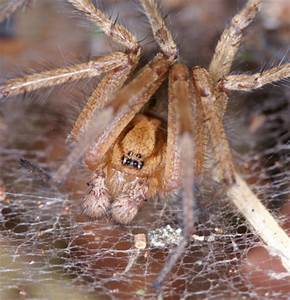
Label: spider